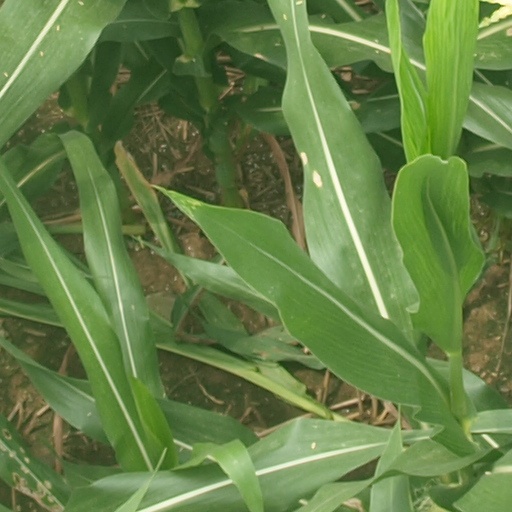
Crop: maize; corn